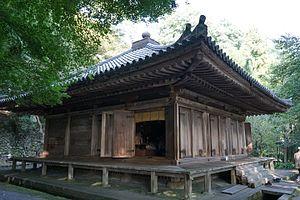
Fuki-ji est un temple bouddhiste de la secte Tendai situé à Bungotakada dans la préfecture d'Ōita au Japon. le temple a été établi en 718. Son « Amida-dō » est généralement appelé « Fuki-ji Ō-dō ». C'est la plus ancienne structure en bois de Kyushu. Le « Ō-dō » est un trésor national du Japon. L'image du Amida-Nyōrai assis contenue dans le « Ō-dō » est désignée bien culturel important du Japon par l'administration japonaise.